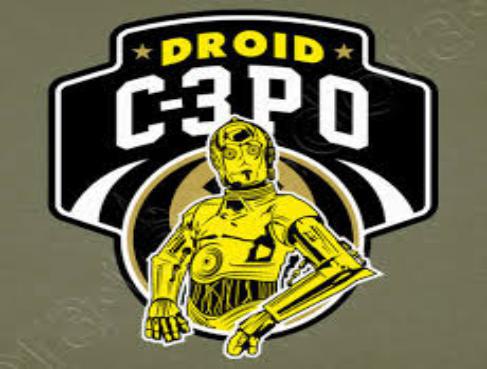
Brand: c-3po's
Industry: Leisure